Paul Rabone

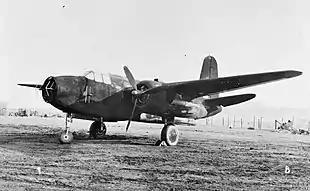
A Turbinlite Havoc, which was equipped with a searchlight in its nose

Shortly afterwards he was promoted to flight lieutenant and was appointed commander of a flight. By April 1941, the squadron had converted to the Boulton Paul Defiant. Rabone was flying a Defiant fighter on a night patrol on 5 April 1941, when he and his gunner bailed out over Derbyshire after his aircraft's engine failed. The next month he was transferred to No. 85 Squadron, which operated the Douglas A-20 Havoc. After two months of night operations, he was appointed commander of No. 1451 Flight, with the rank of acting squadron leader. His command flew the Turbinlite, which was a Havoc aircraft equipped with a searchlight in its nose. When operating interception missions at night, it would use its radar equipment to locate enemy aircraft, then illuminate them with the searchlight once spotted so that an accompanying Hurricane of No. 3 Squadron could endeavour to shoot it down. Rabone led the flight until October, at which time he was stood down.